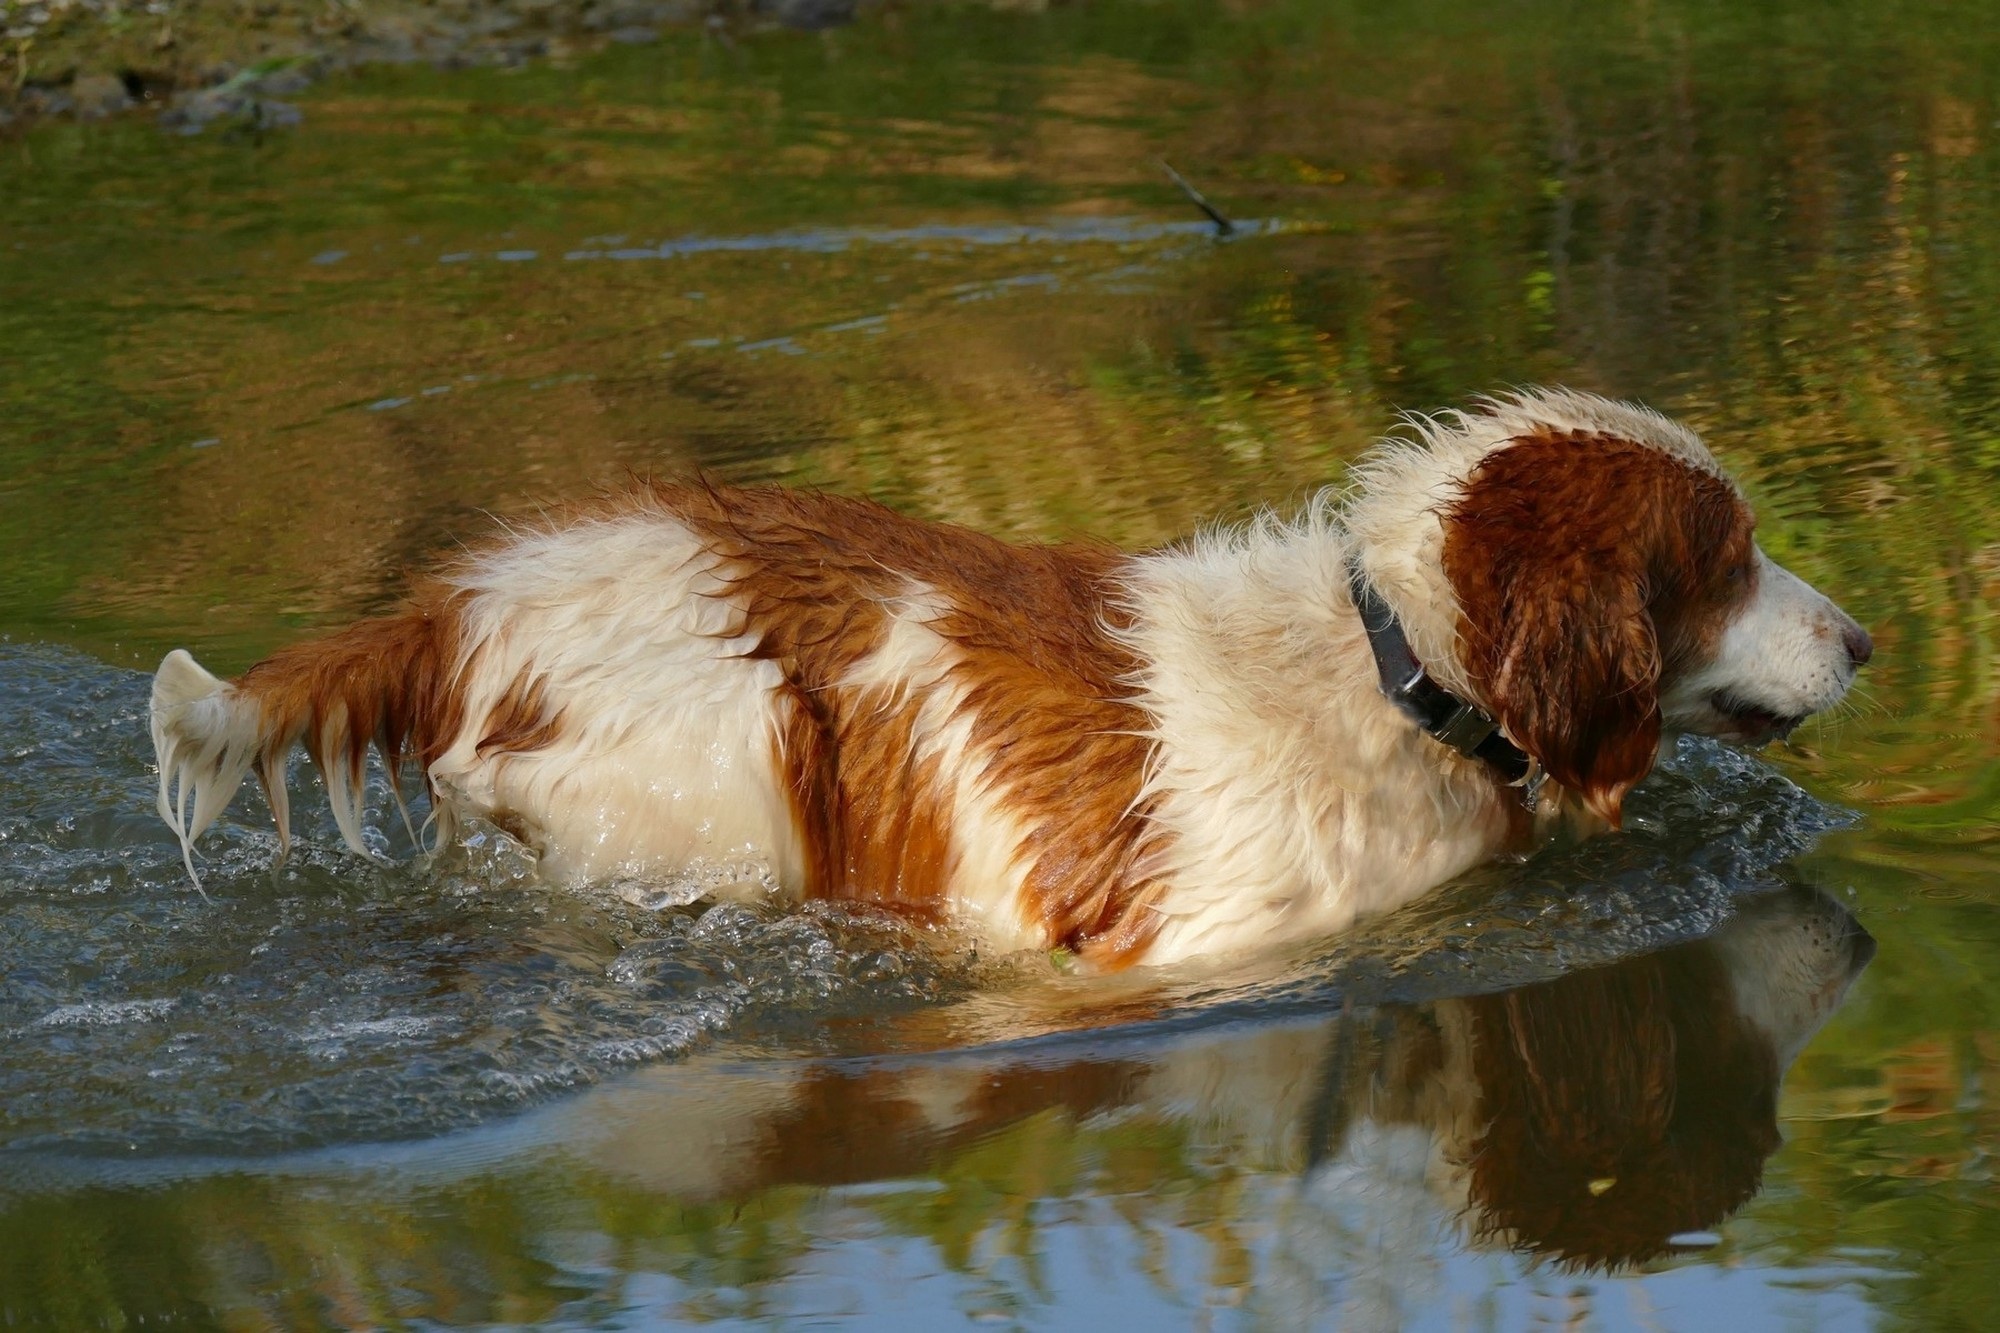
dog, mammal, leisure, hunting dog, vertebrate, promenade, dog breed, st bernard, dog like mammal, kooikerhondje